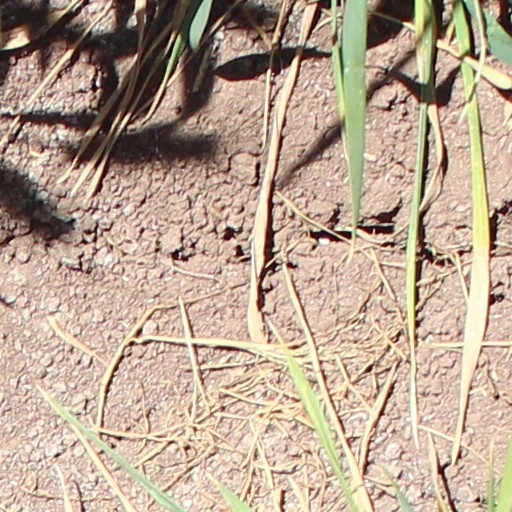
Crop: wheat